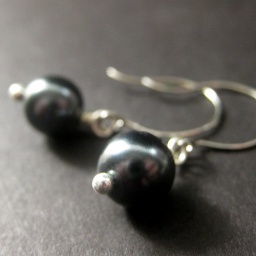
Glass pearls in midnight blue that have been set to dangle from silver tone handmade earring hooks.